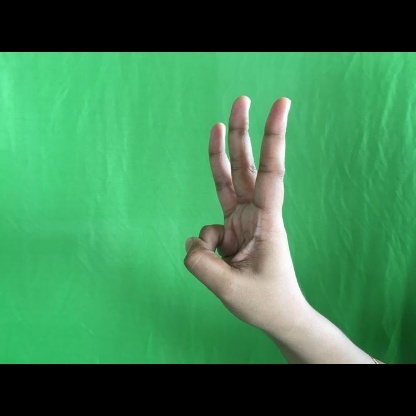
Mudra: Trishulam